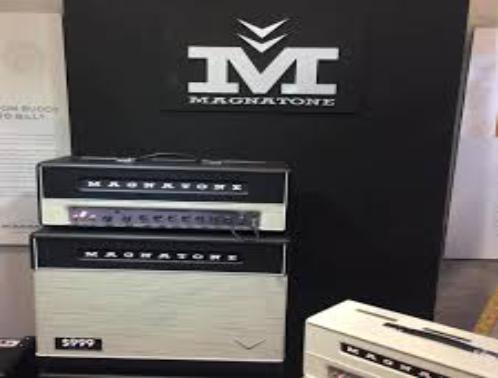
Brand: magnatone
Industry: Electronic